Battle of Veracruz (1914)

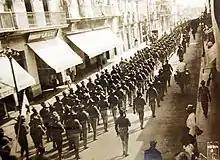
US troops enter Veracruz in April 1914

At 8:35 PM, Capt. C.T. Vogelsang's "San Francisco" entered the harbor next to the "Prairie" and off loaded a landing party. At 3 AM, Commander William A. Moffett's "Chester" offloaded 2 companies of marines and a company of seamen. These were followed by men from the "Minnesota" and "Hancock" of Admiral Charles J. Badger's Atlantic Fleet, bringing the total American men ashore to more than 3,000.